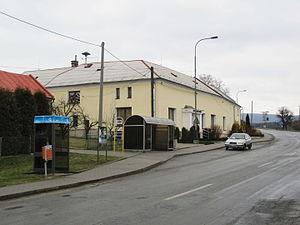
Mrsklesy est une commune du district et de la région d'Olomouc, en République tchèque. Sa population s'élevait à 690 habitants en 2018.